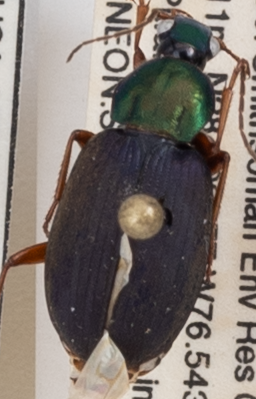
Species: Chlaenius tricolor tricolor
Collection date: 2021-05-13
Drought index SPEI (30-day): -1.038
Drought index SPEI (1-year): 1.69
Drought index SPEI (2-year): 1.19